Japanese immigration in Brazil

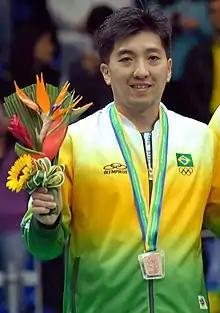
Hugo Hoyama, the second athlete with the most medals in Pan American Games.

According to the newspaper "Gazeta do Povo", "the common sense is that Japanese descendants are studious, disciplined, do well in school, pass the entrance exam more easily and, in most cases, have great affinities with mathematical careers". According to a survey carried out by USP and UNESP, Japanese-Brazilians, who are 1.2% of the population of the city of São Paulo, represent 4% of those enrolled in the entrance exam and about 15% of those approved. In the most competitive careers, such as Medicine and Engineering, they represent, on average, 15% and 20% of enrolled students, respectively. According to IBGE data, 28% of Japanese-Brazilians have completed higher education, while the national average is approximately 8%. The good performance of these students is due to the fact that the Japanese carry values such as discipline, respect for hierarchy, effort and dedication, as well as the belief that education is the best way to rise economically.